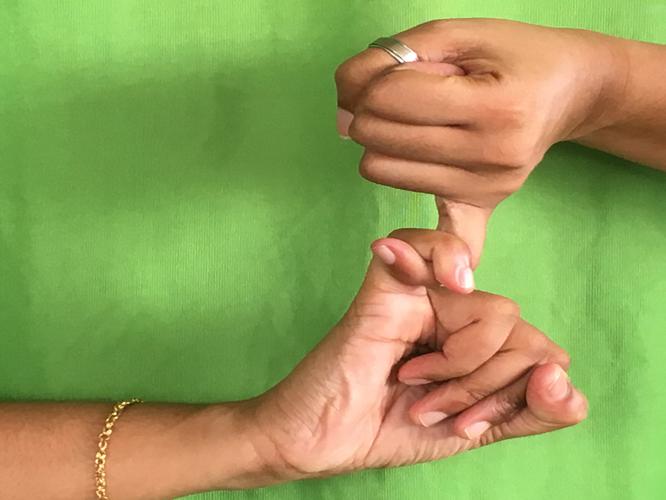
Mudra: Kilaka
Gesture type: double_hand